Karin Junker

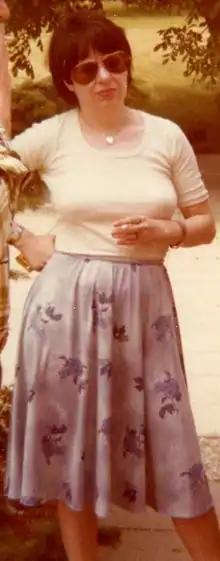
Karin Junker

Karin Renate Junker (born 1940) is a German politician and author. She was a Member of the European Parliament from 1989 to 2004, representing the Social Democratic Party of Germany (SPD).